Anne Wilkes Tucker

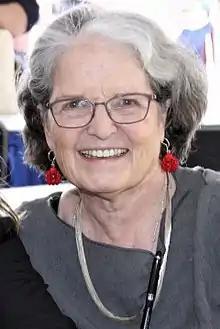
Tucker at the 2017 Texas Book Festival

Anne Wilkes Tucker (born 1945) is a former American curator of photographic works. She retired in June 2015.